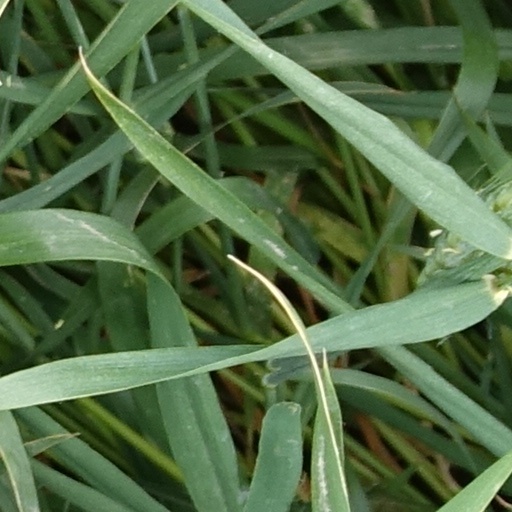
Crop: wheat